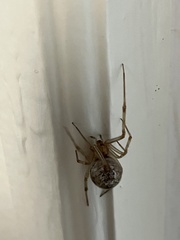
Species: Parasteatoda_tepidariorum